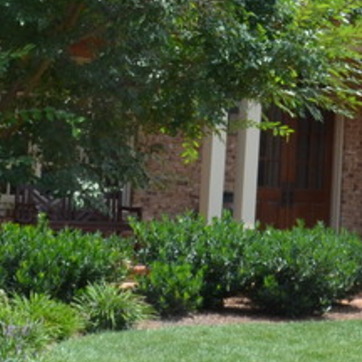
Material: brick